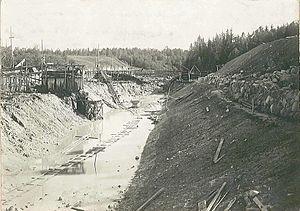
Creusement de la rivière Rottnan pour en augmenter le débit Svenska: Rottnan fördjupas mellan Rottnen och Rottneros, för att öka vattenkraften i Rottneros.